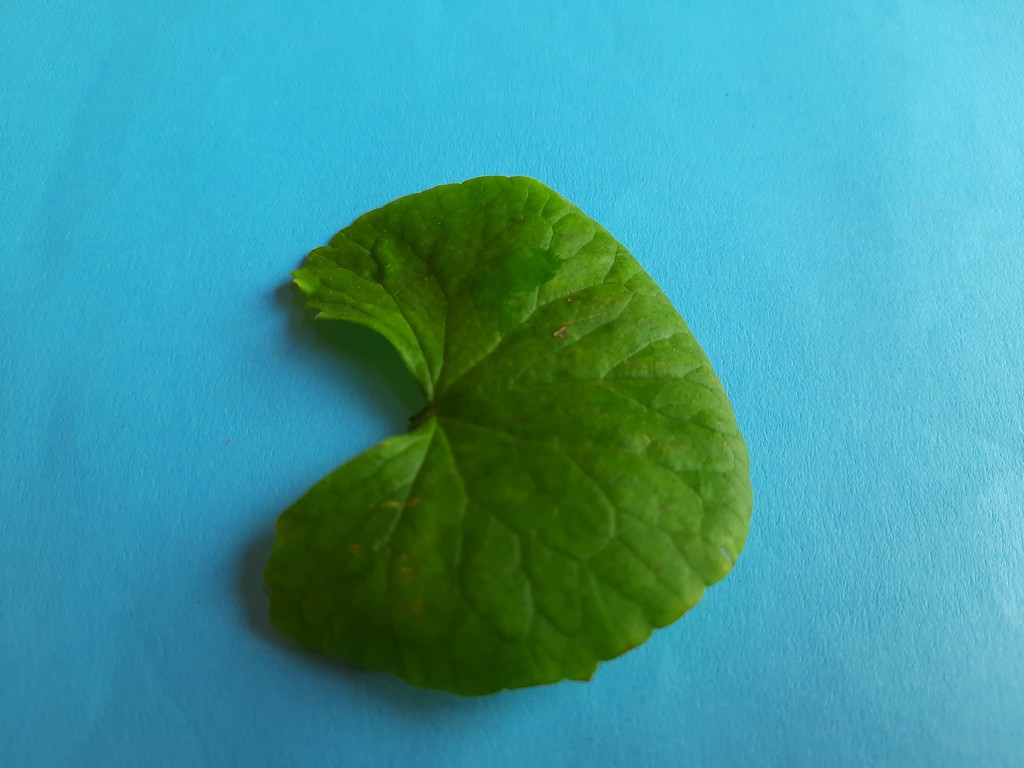
Label: Unhealthy